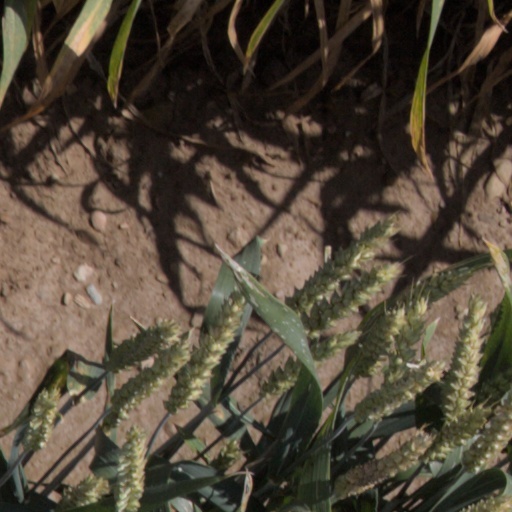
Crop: wheat